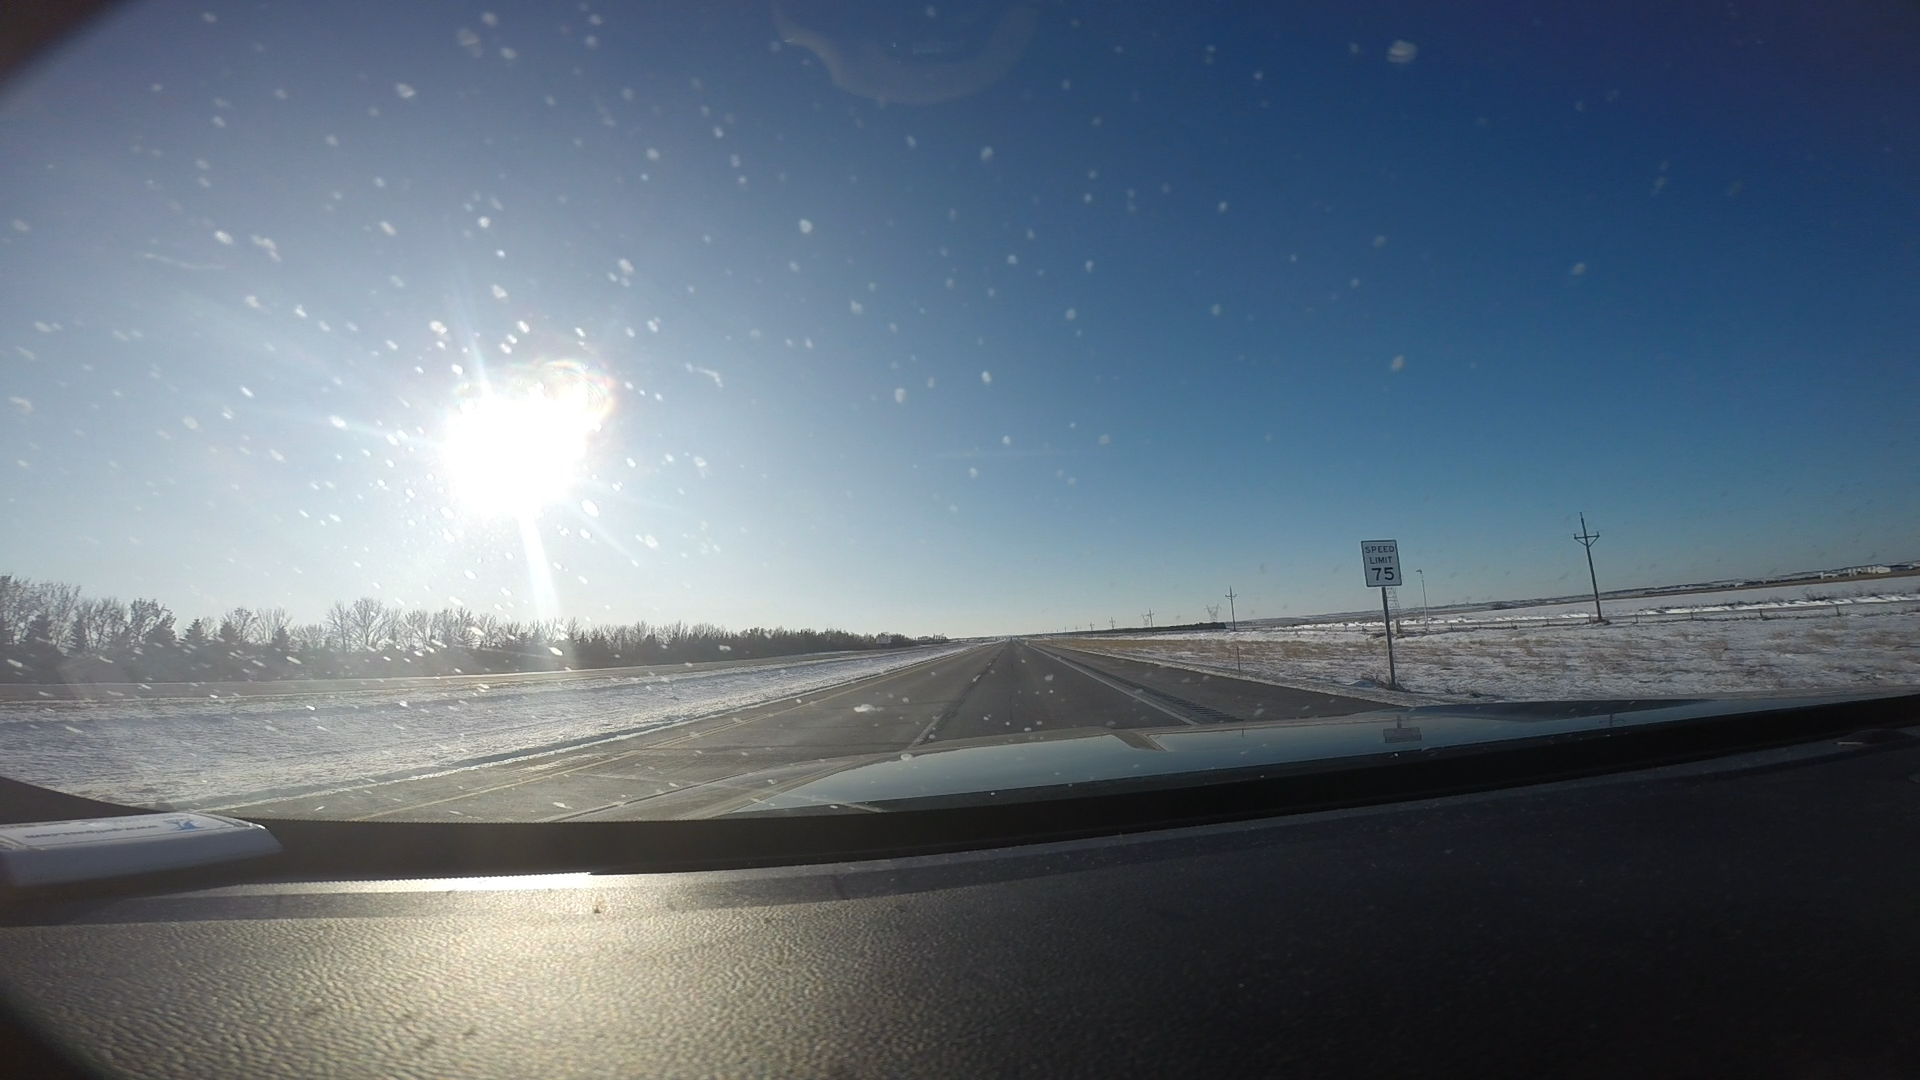
Speed limit sign label: mph75